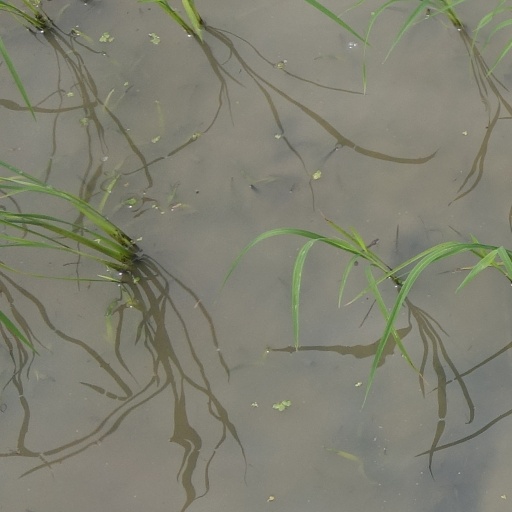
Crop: rice